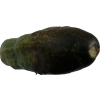
Label: cucumber